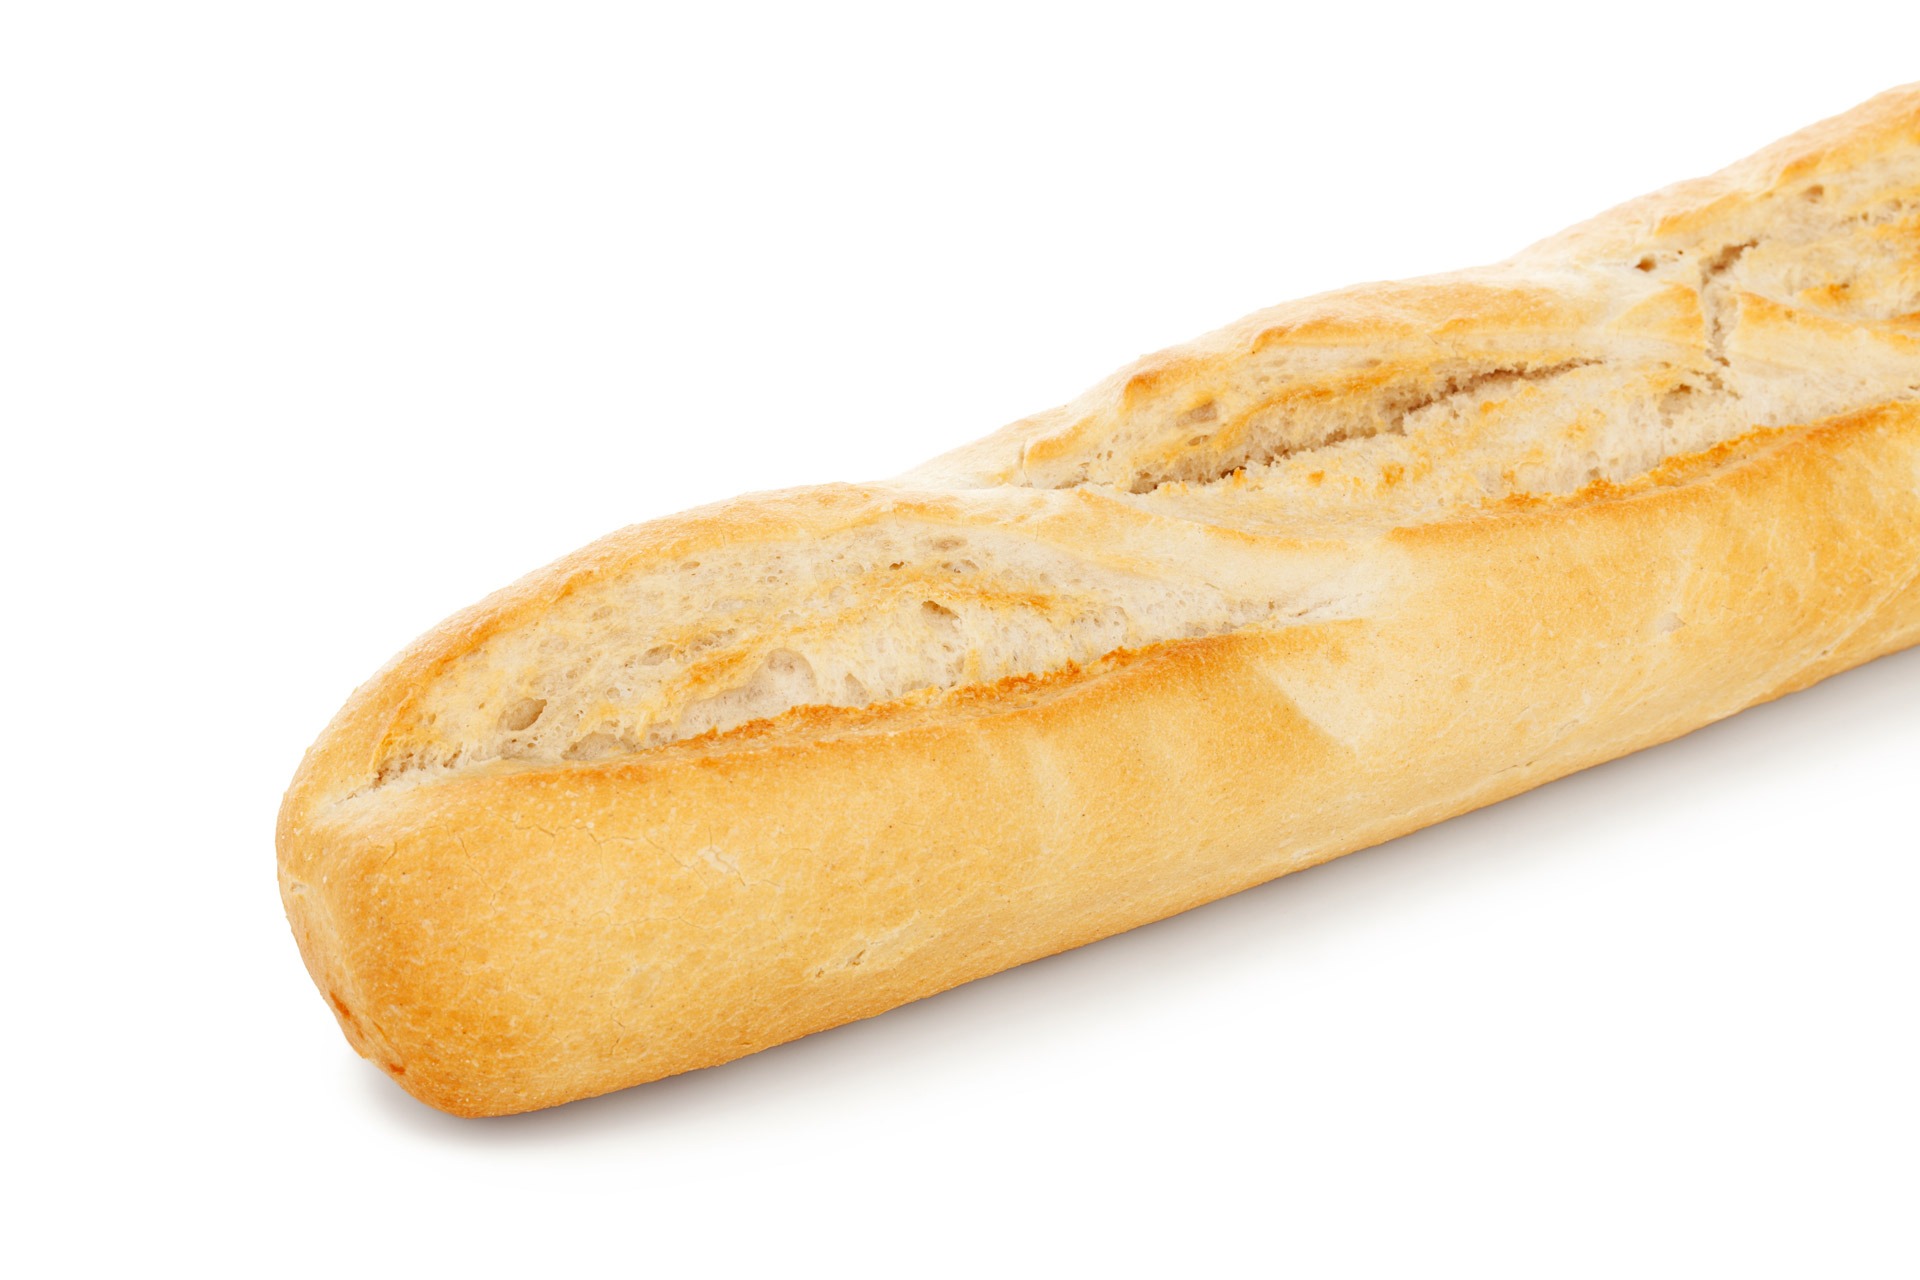
white, isolated, meal, food, golden, fresh, brown, gourmet, healthy, cuisine, bread, bakery, baked, baguette, crust, long, french, single, roll, ciabatta, diet, baked goods, grass family, whole grain, sliced bread, hot dog bun